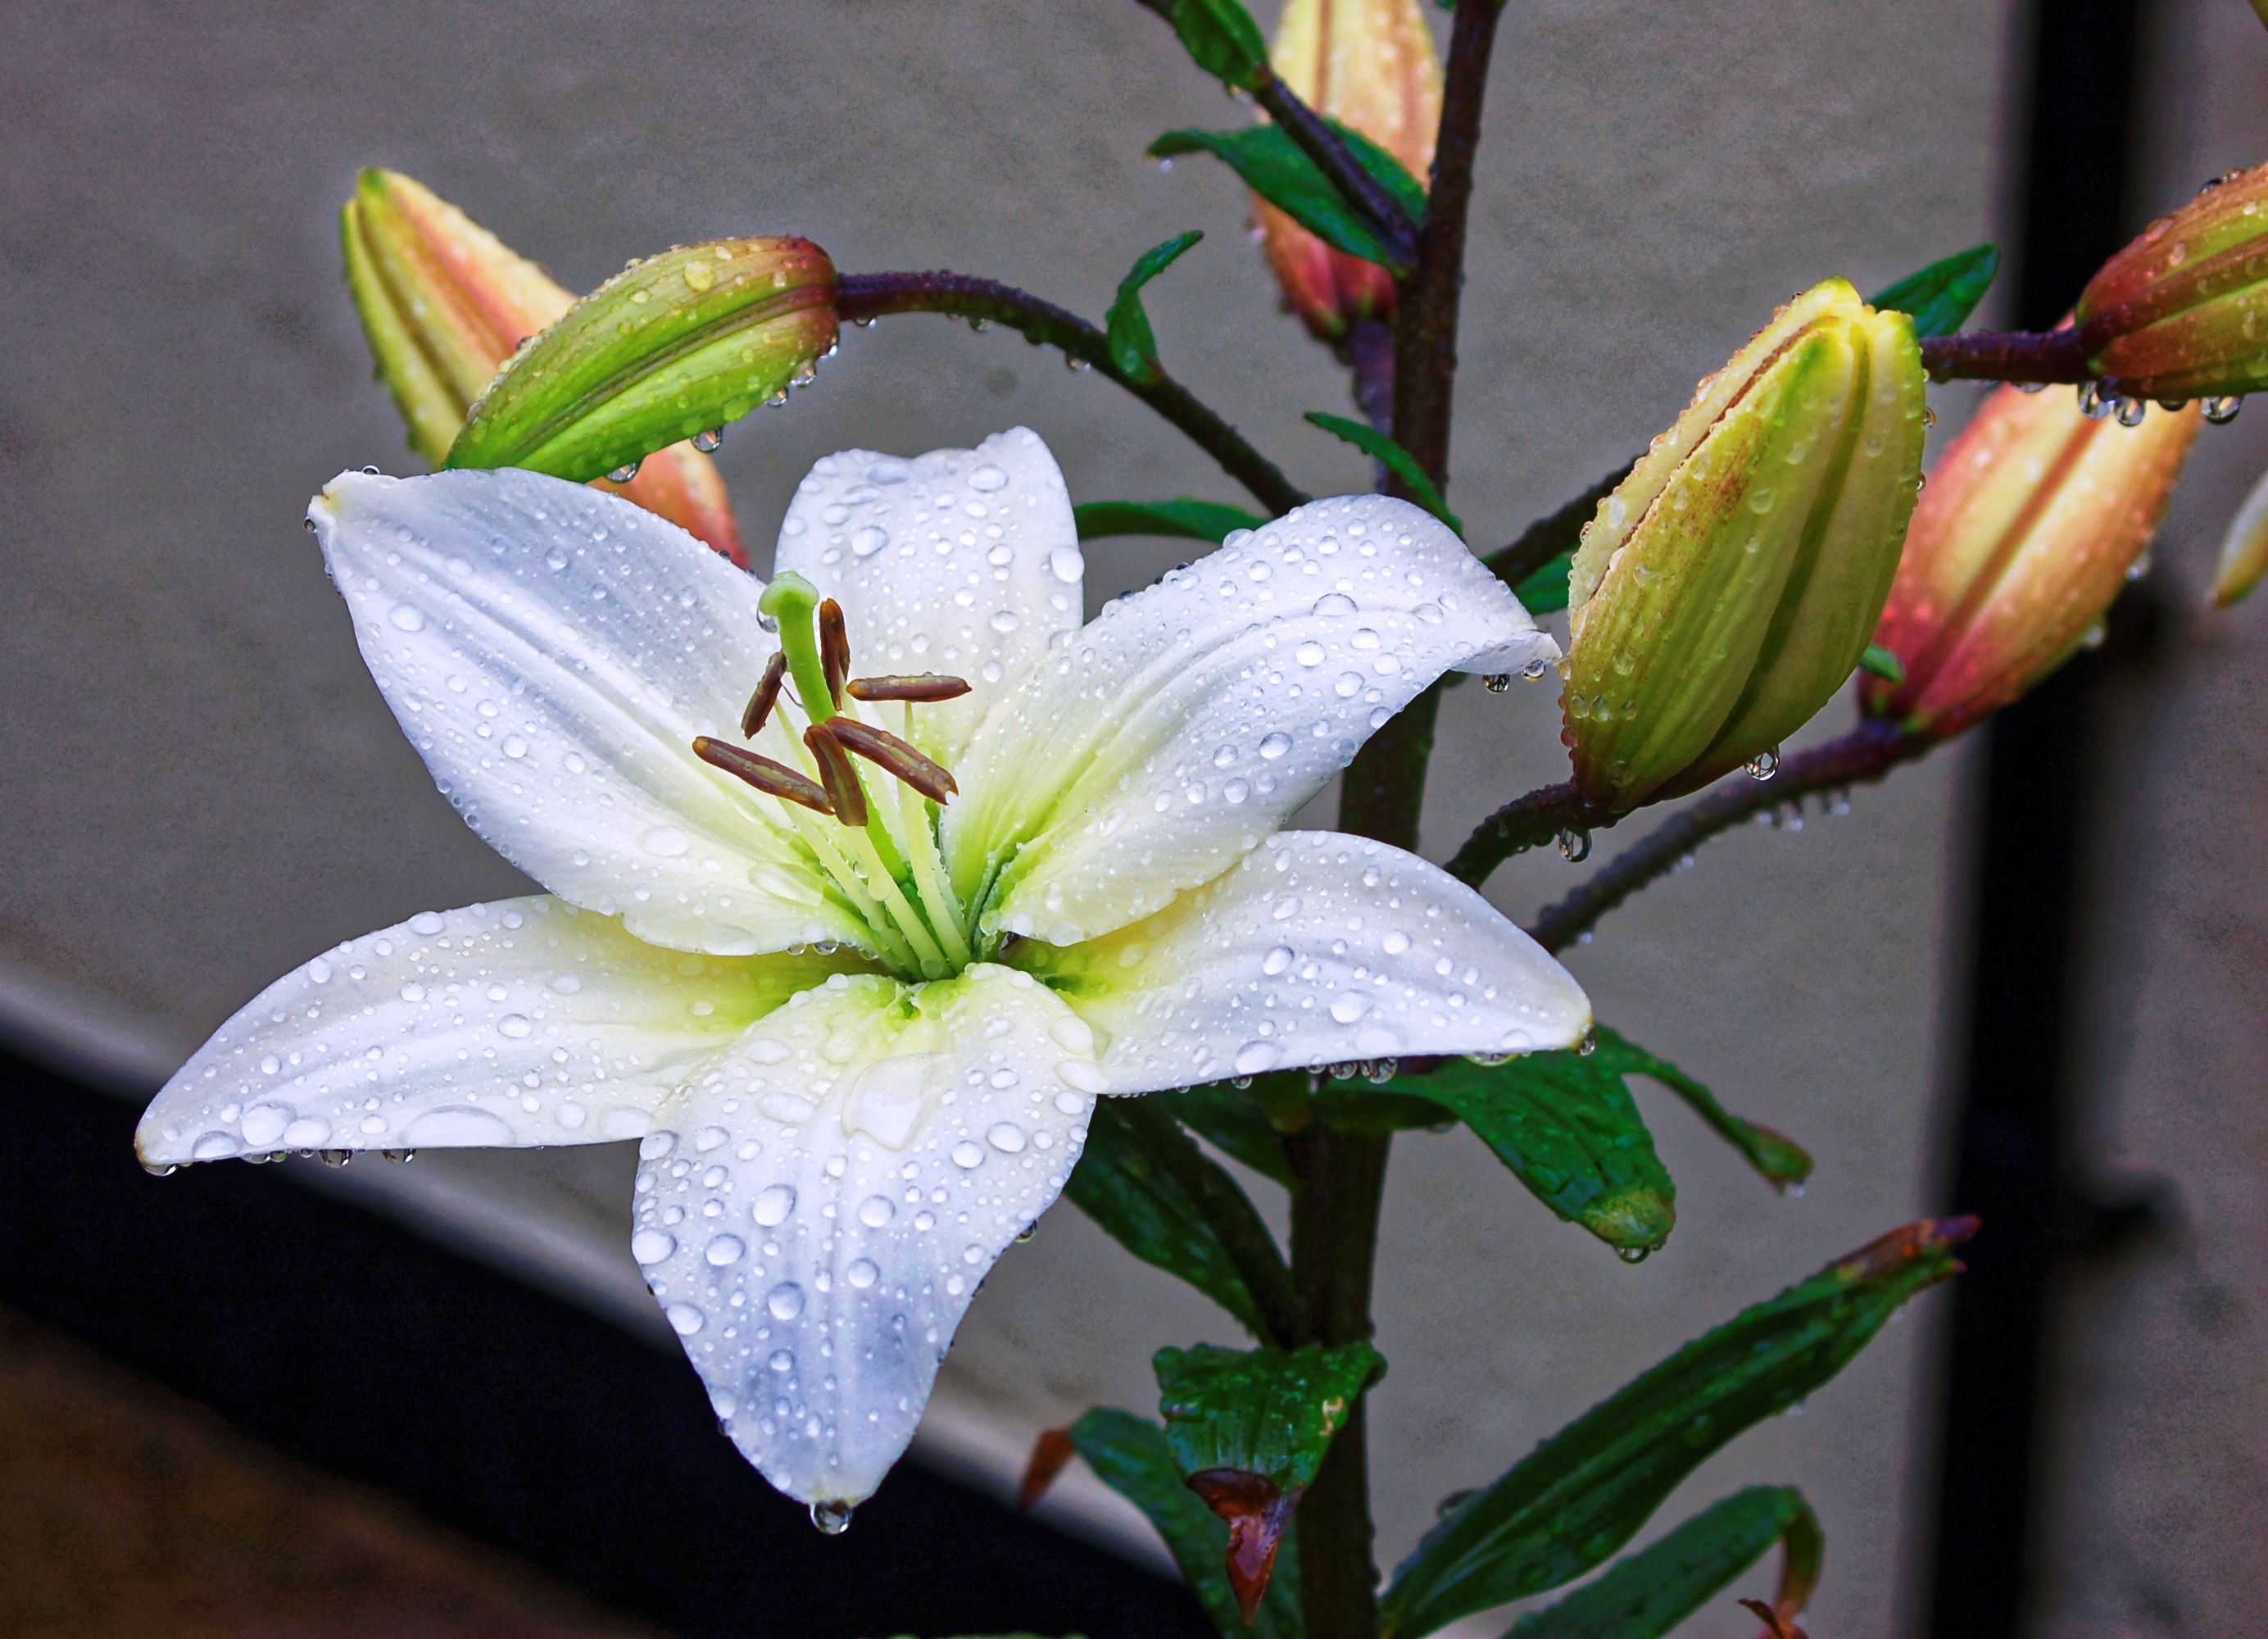
nature, blossom, dew, plant, white, leaf, flower, petal, bloom, floral, green, color, natural, botany, yellow, garden, flora, botanical, gardening, delicate, lily, bud, macro photography, flowering plant, land plant